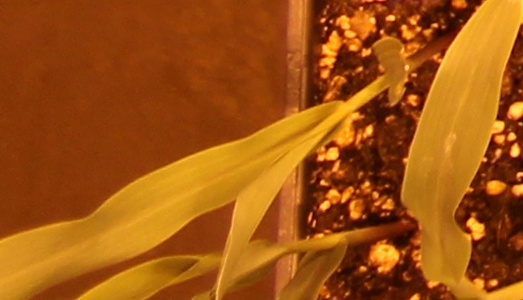
Label: Corn